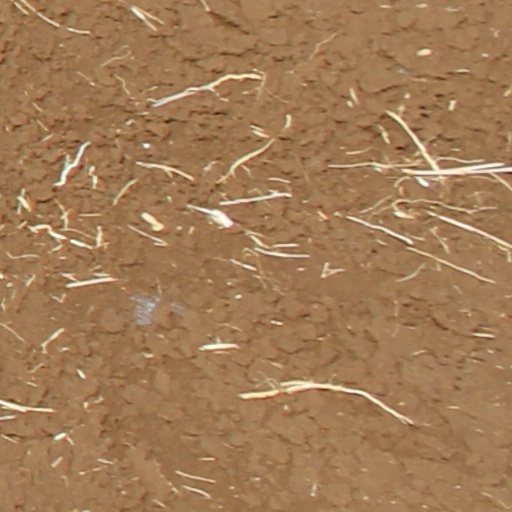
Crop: wheat